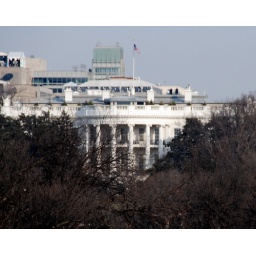
White house in the trees